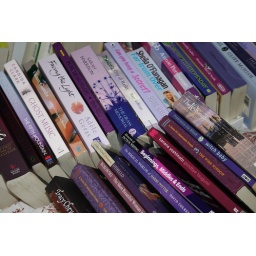
first i laid my books out by colour on my bed and my spare bed.